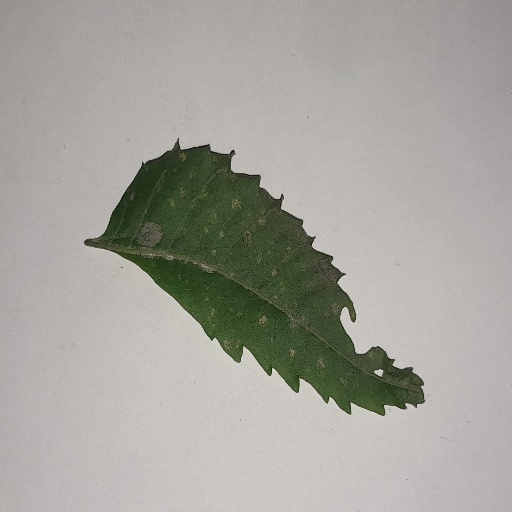
Species: Neem
Leaf condition: Powdery Mildew